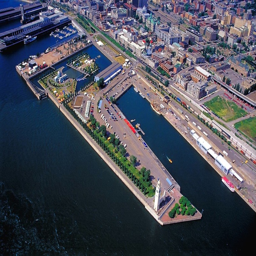
tourist attraction from the air